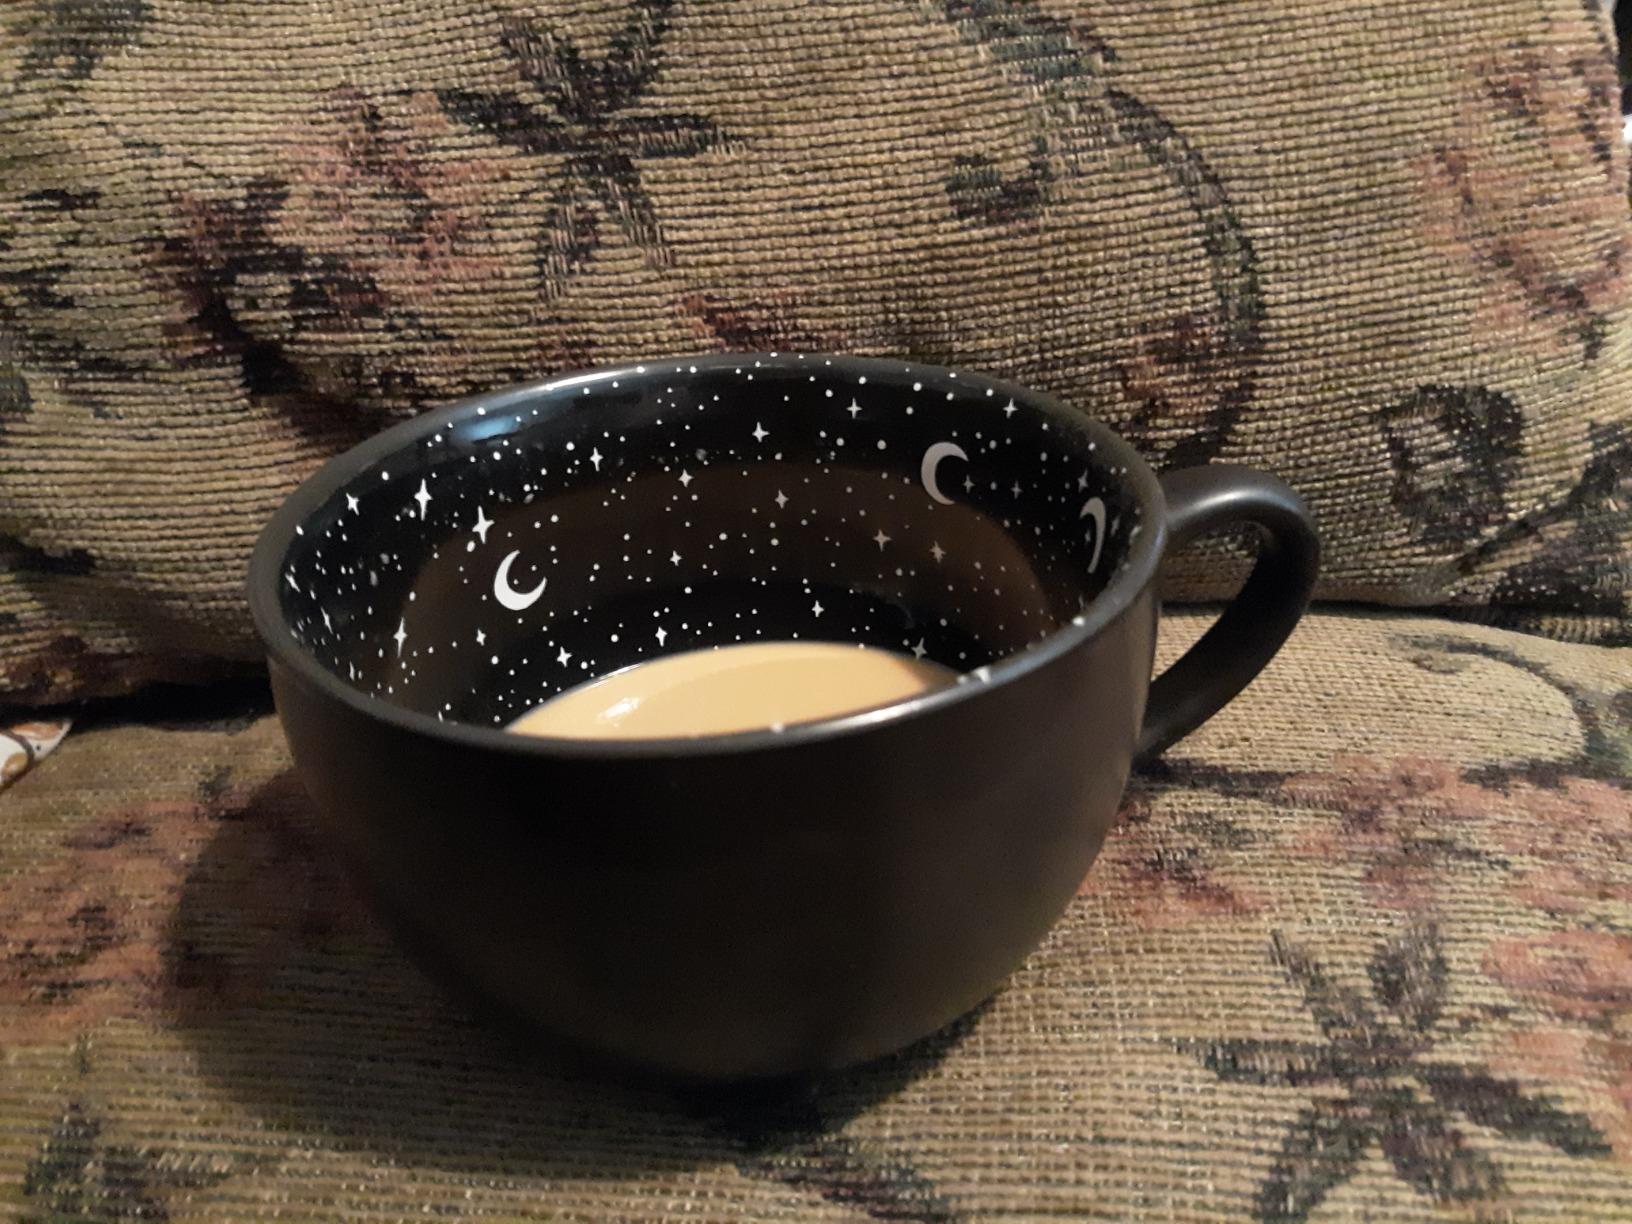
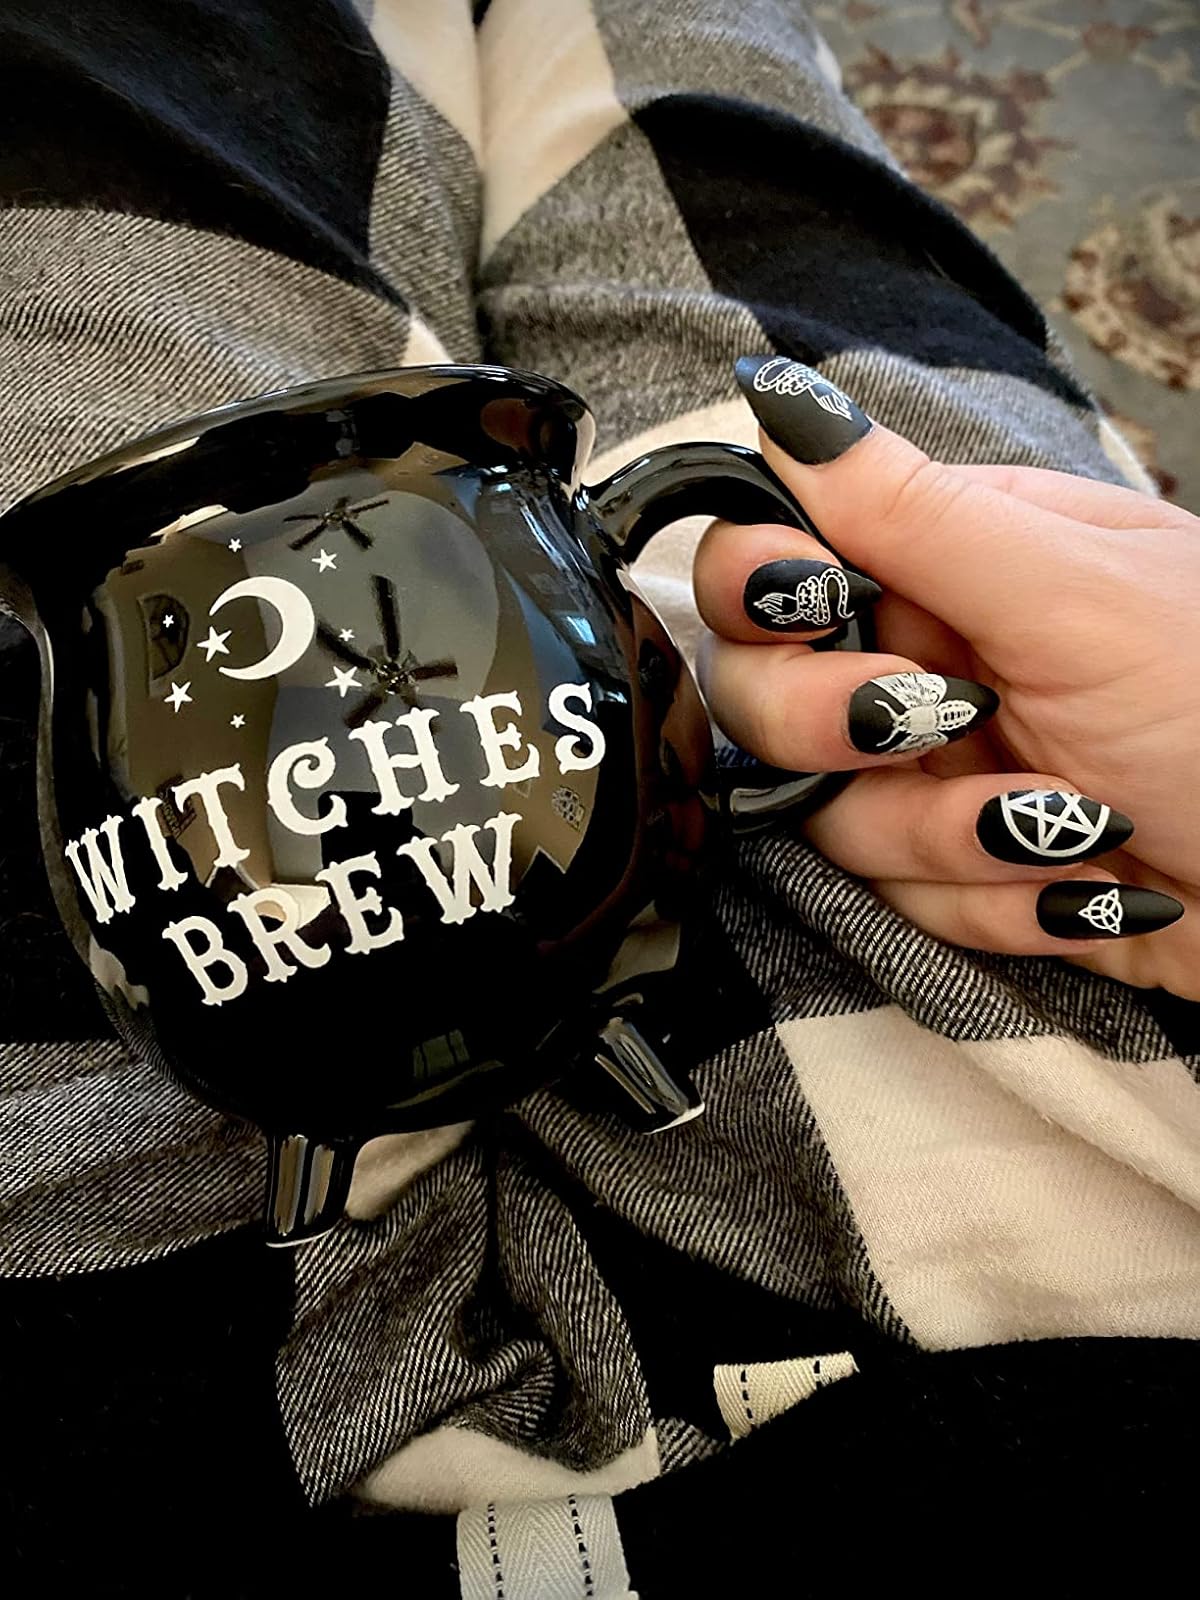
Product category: items_mug
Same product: no